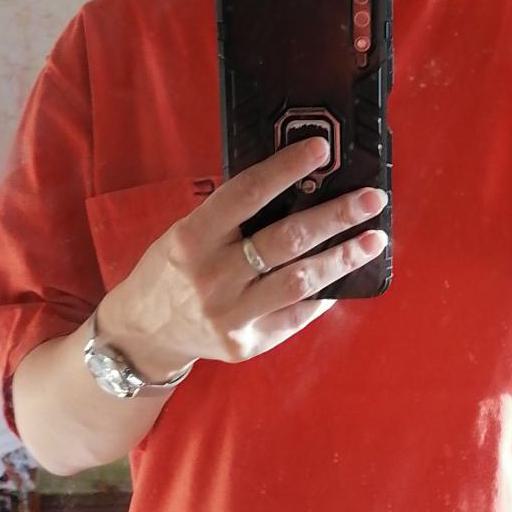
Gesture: no_gesture